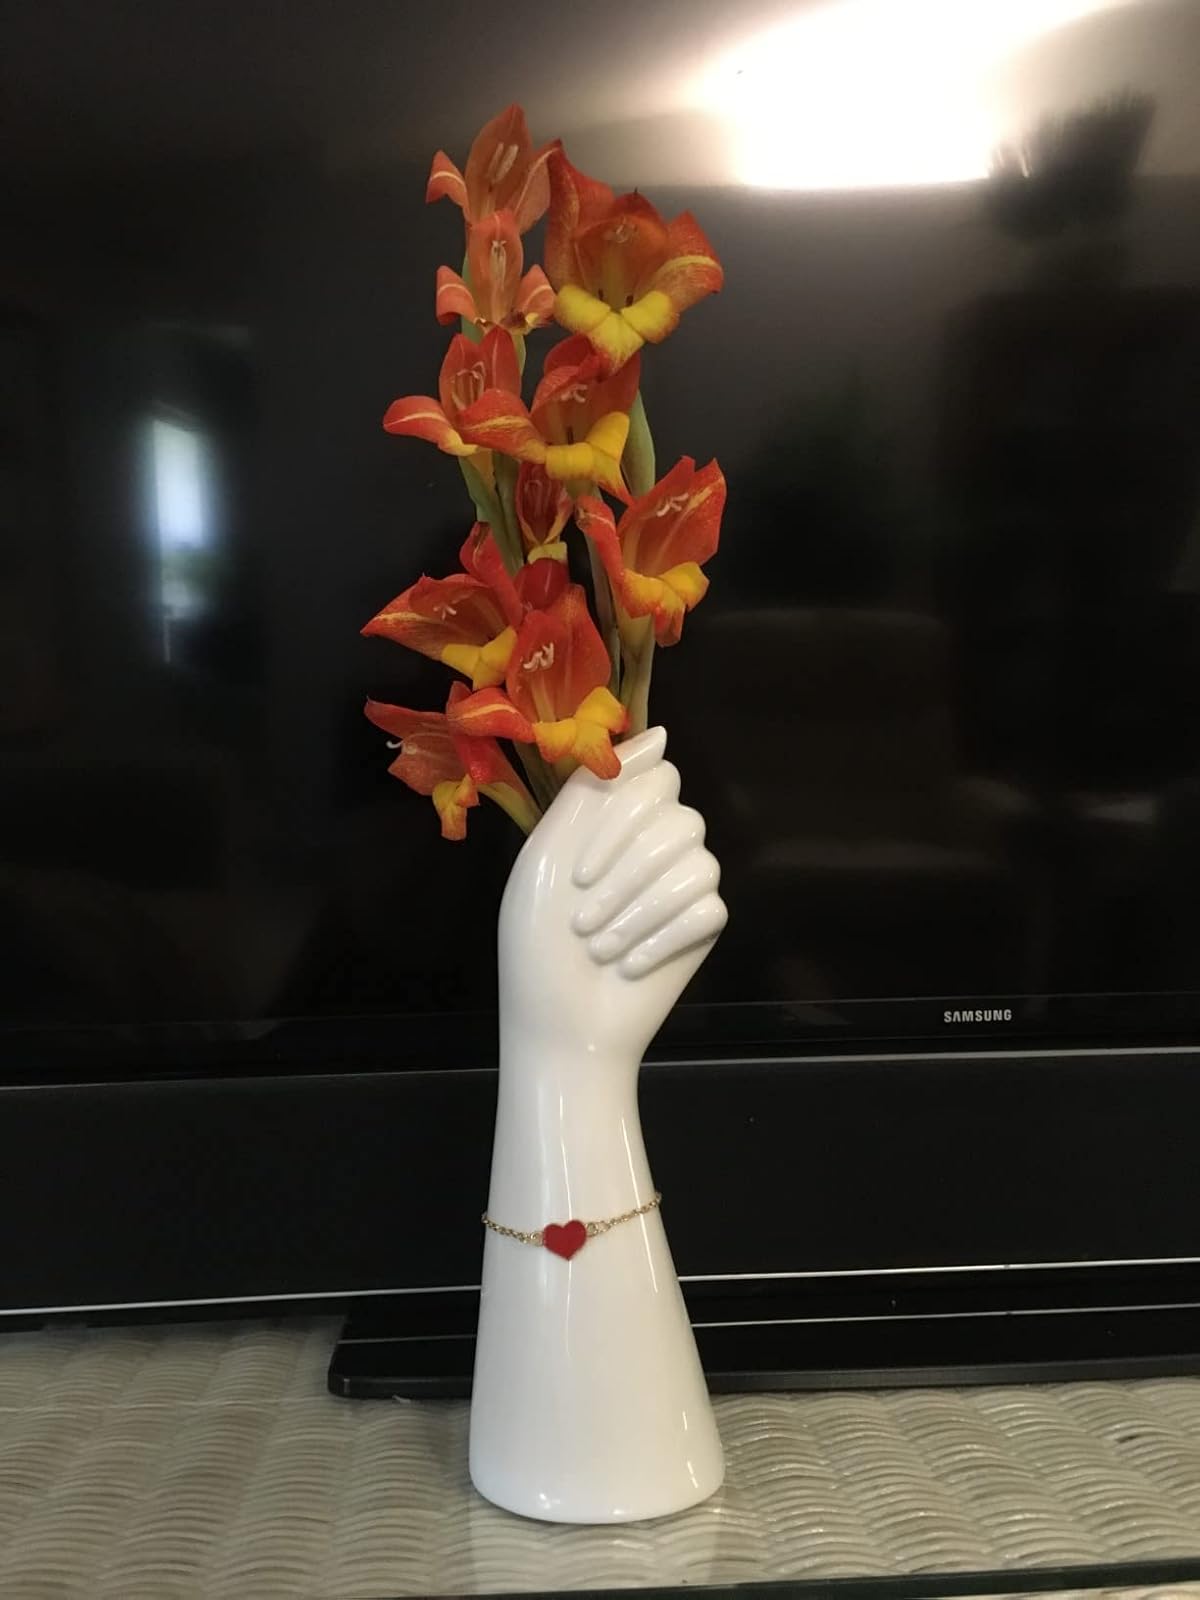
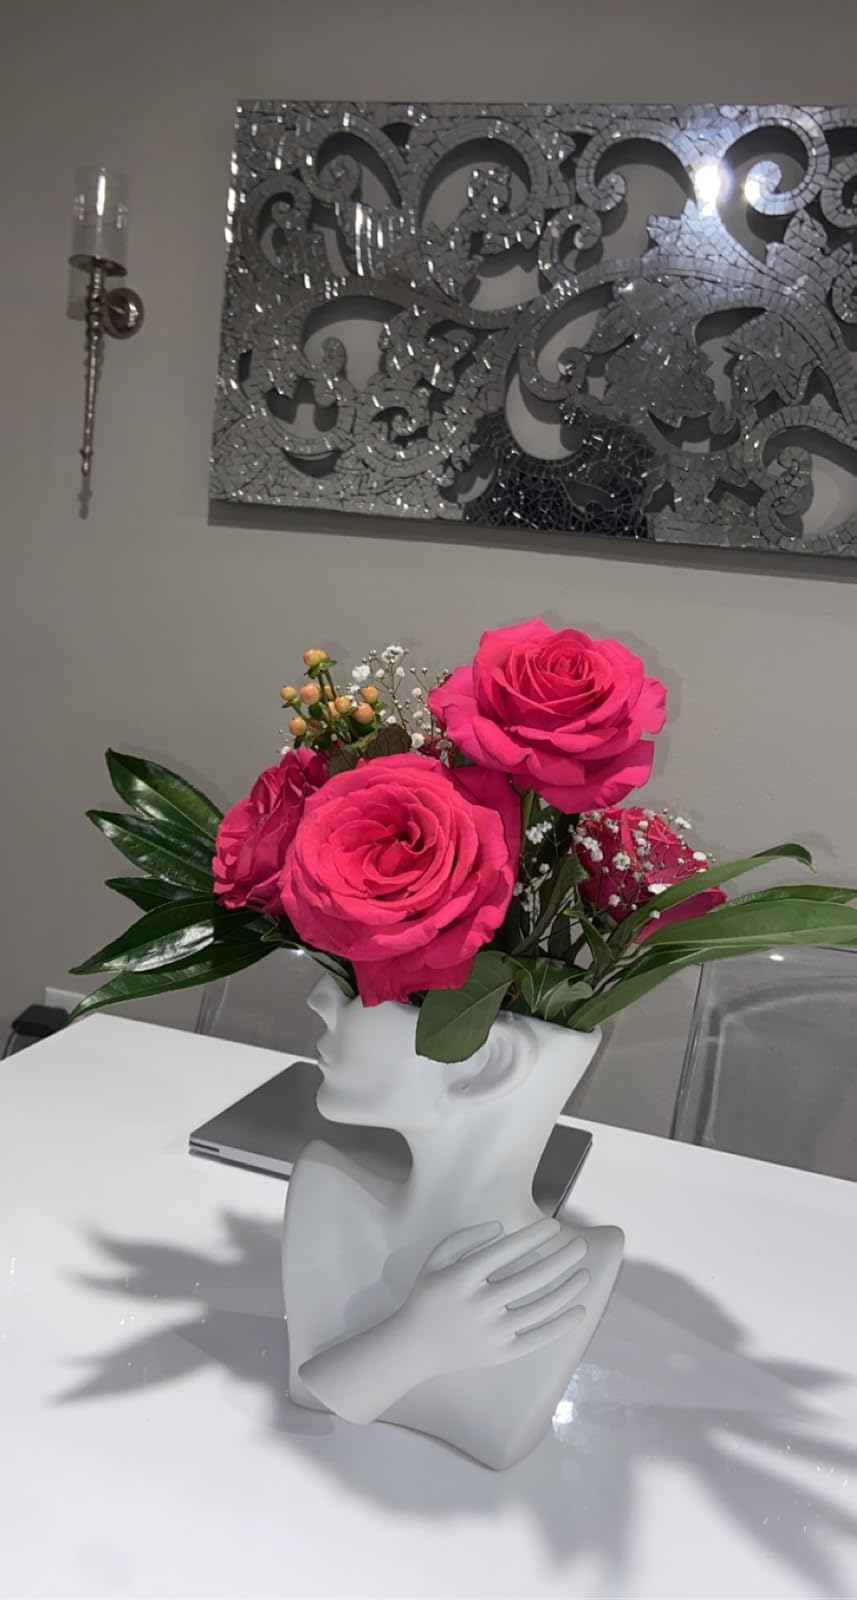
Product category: vase
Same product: no